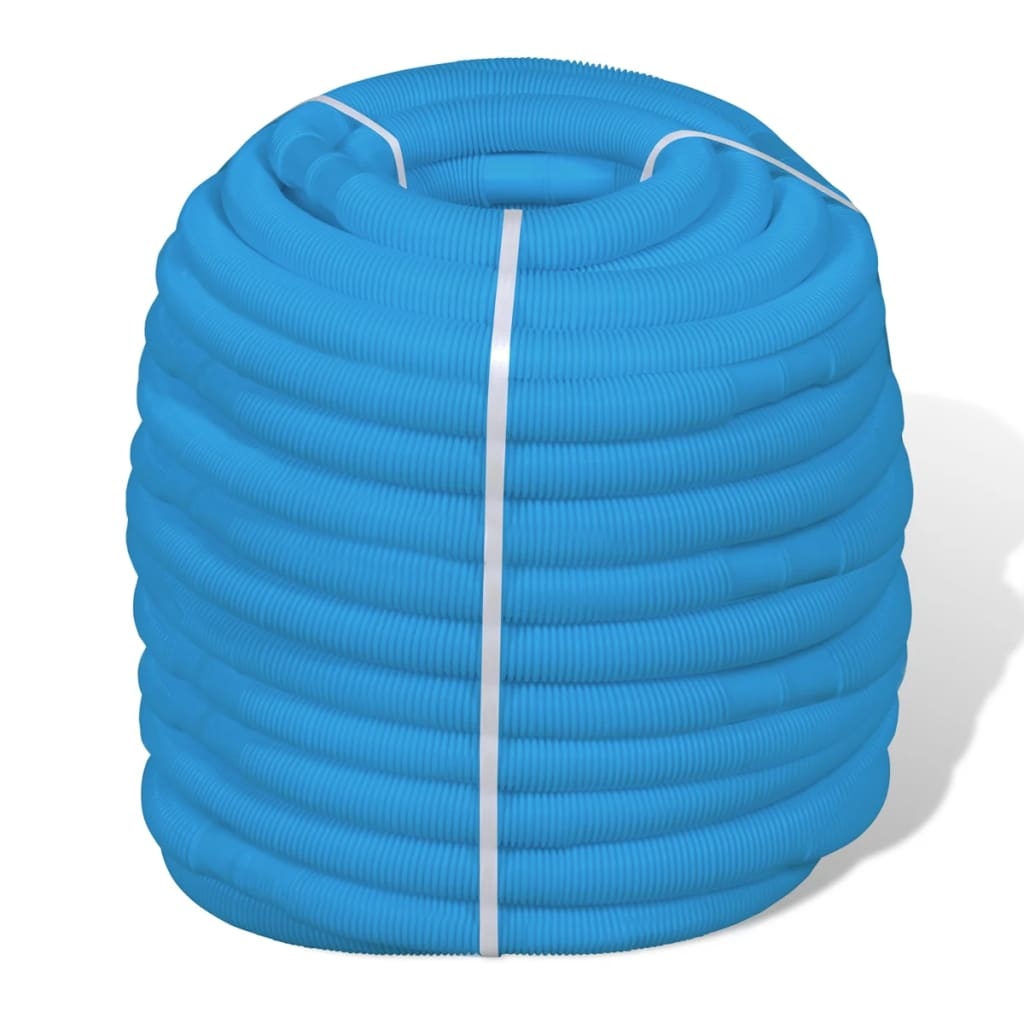
50 m Poolschlauch Pool Schlauch Schwimmschlauch 38mm
Dieser haltbare Schlauch ist für die Verwendung mit Filteranlage ausgelegt. Mit einer Gesamtlänge von 50 Metern kann dieser Poolschlauch Eure Bedürfnisse besser befriedigen. Es ist schneidbar je 1,0 Meter. Schlauchlänge: 50 m Muffenabstand: 1,0 m Schlauchdurchmesser: 38 mm Material: LDPE
Brand: Dekolele.ch
Category: Home & Garden > Pool & Spa > Pool & Spa Accessories > Pool Cleaner Hoses